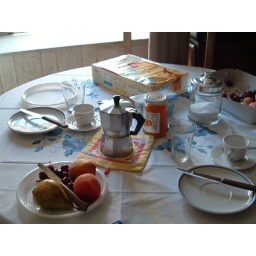
Breakfast table at the old house in Corleone...